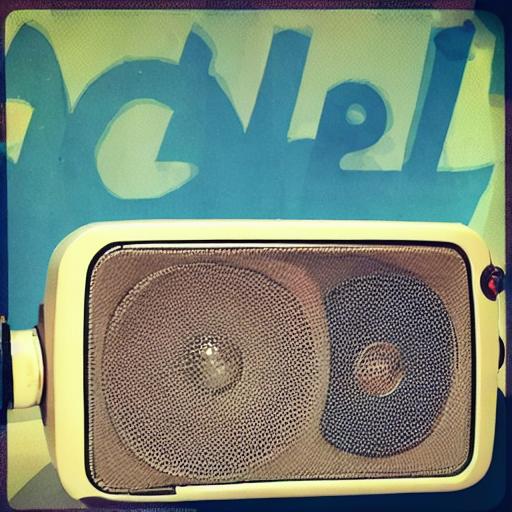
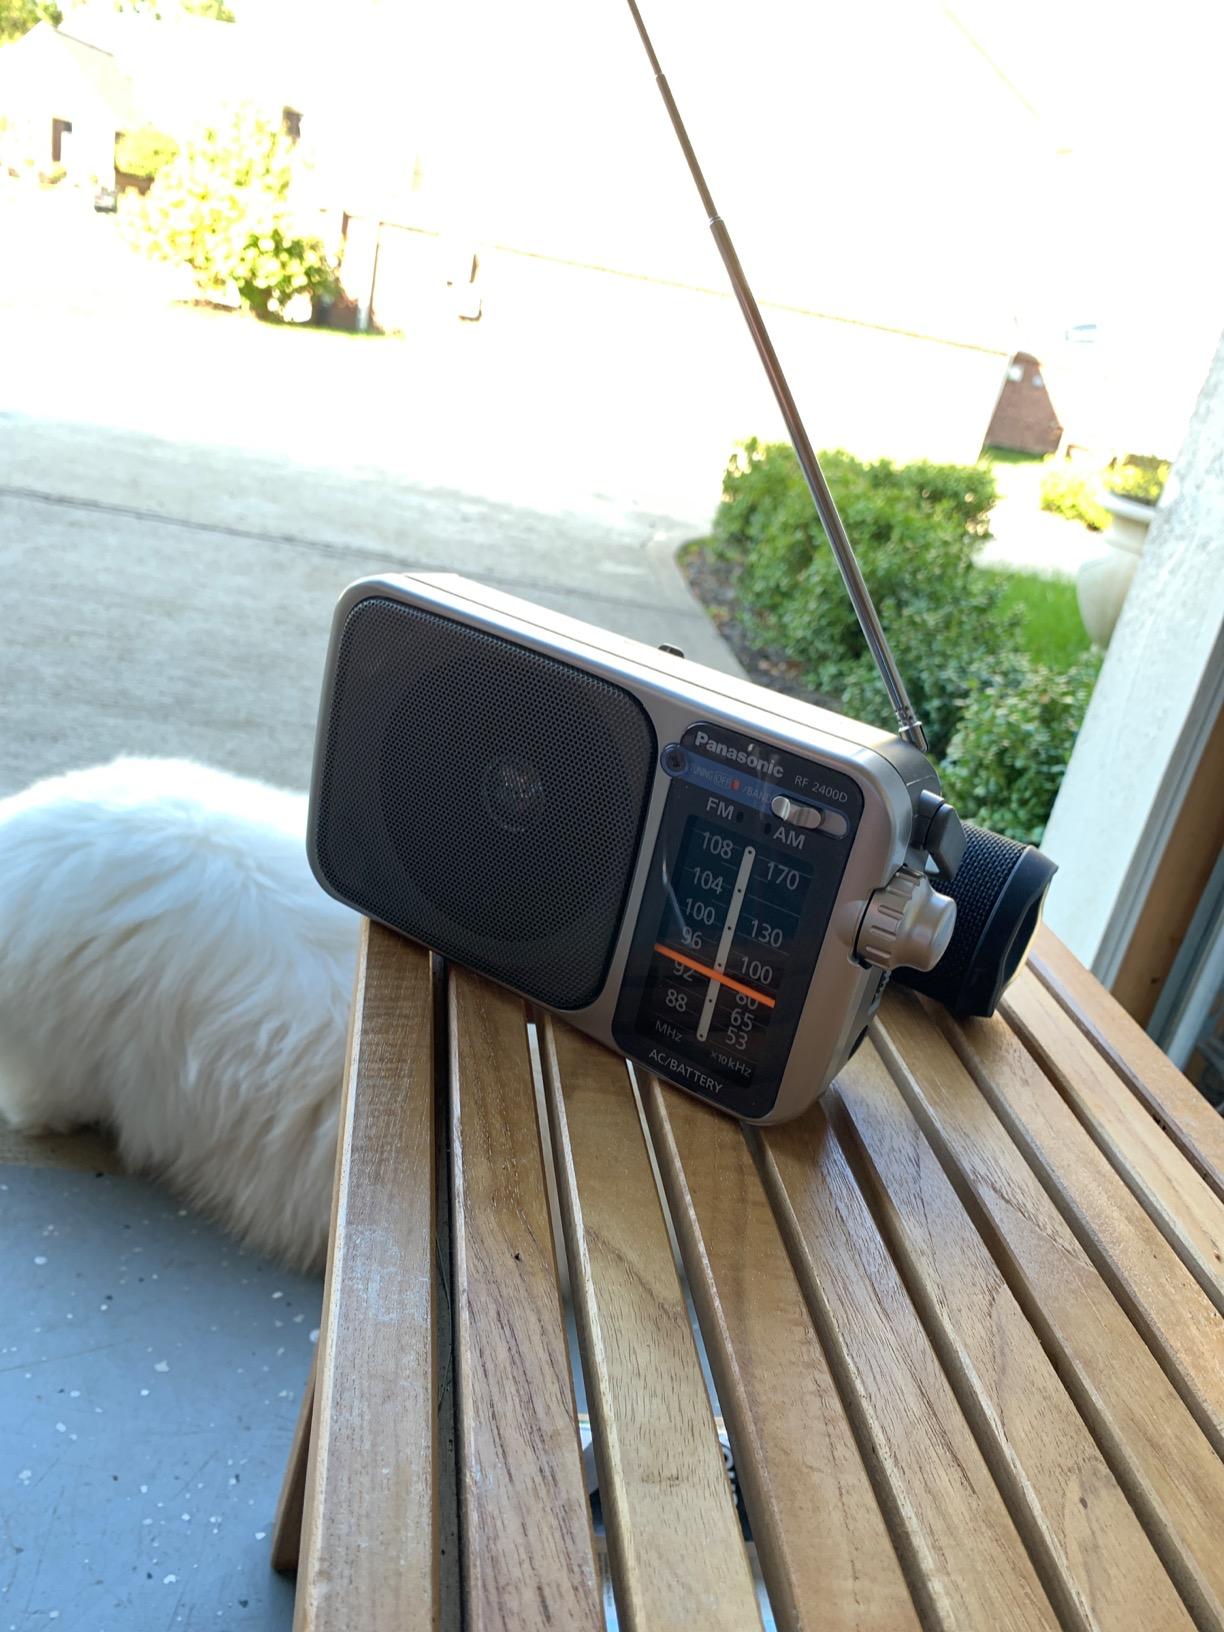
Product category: radio
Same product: no